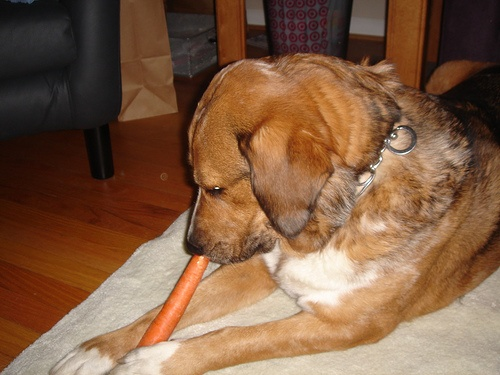
A dog laying in the ground sniffing at a carrot
A pretty brown dog playing with an orange stick
a close up of a dog with a carrot on the ground
A dog is eating a large carrot on the floor.
A dog enjoys chewing on a carrot in the living room.